List of butterflies of Tanzania

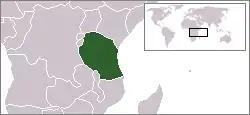
Location of Tanzania

This is a list of butterflies of Tanzania. About 1,583 species are known from Tanzania, 134 of which are endemic.